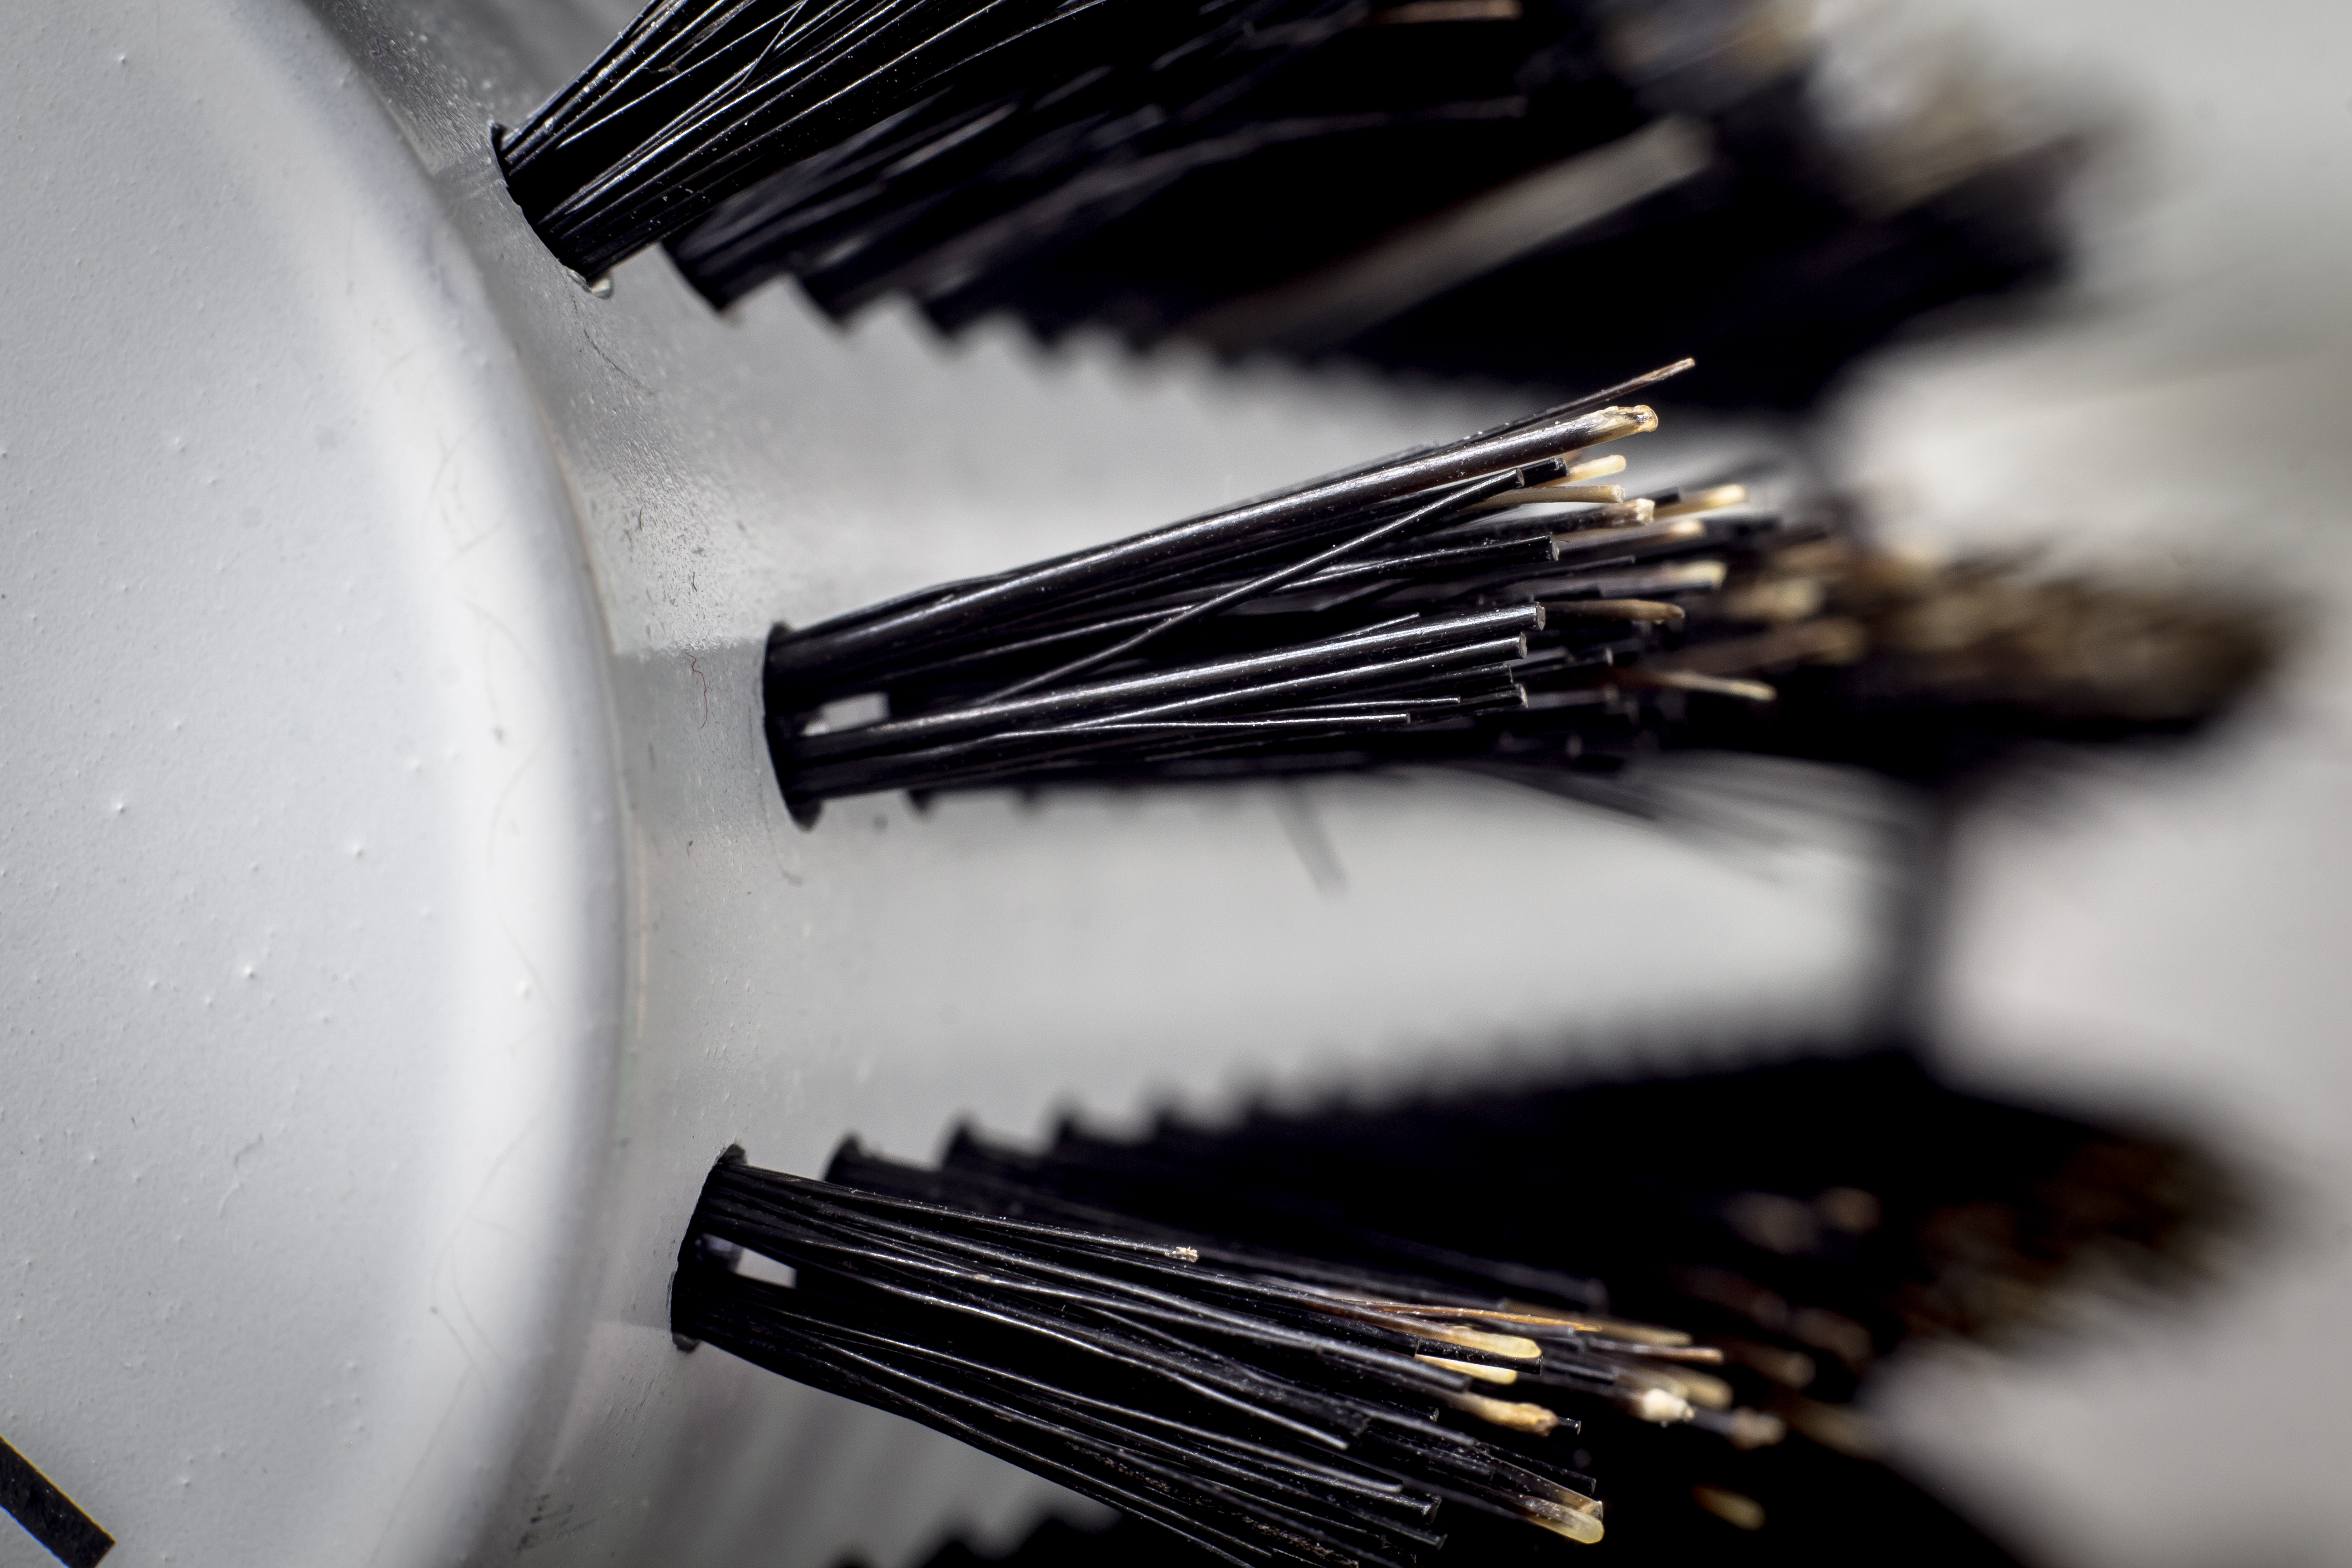
hairbrush, brush, tableware, dishware, kitchen utensil, cutlery, eyelash, fork, tool, line, personal care, automotive design, plate, art, monochrome photography, close up, recipe, metal, monochrome, circle, pattern, steel, macro photography, automotive wheel system, automotive lighting, shadow, rim, still life photography, font, cooking, fashion accessory, medical equipment, Household silver, lead, glass